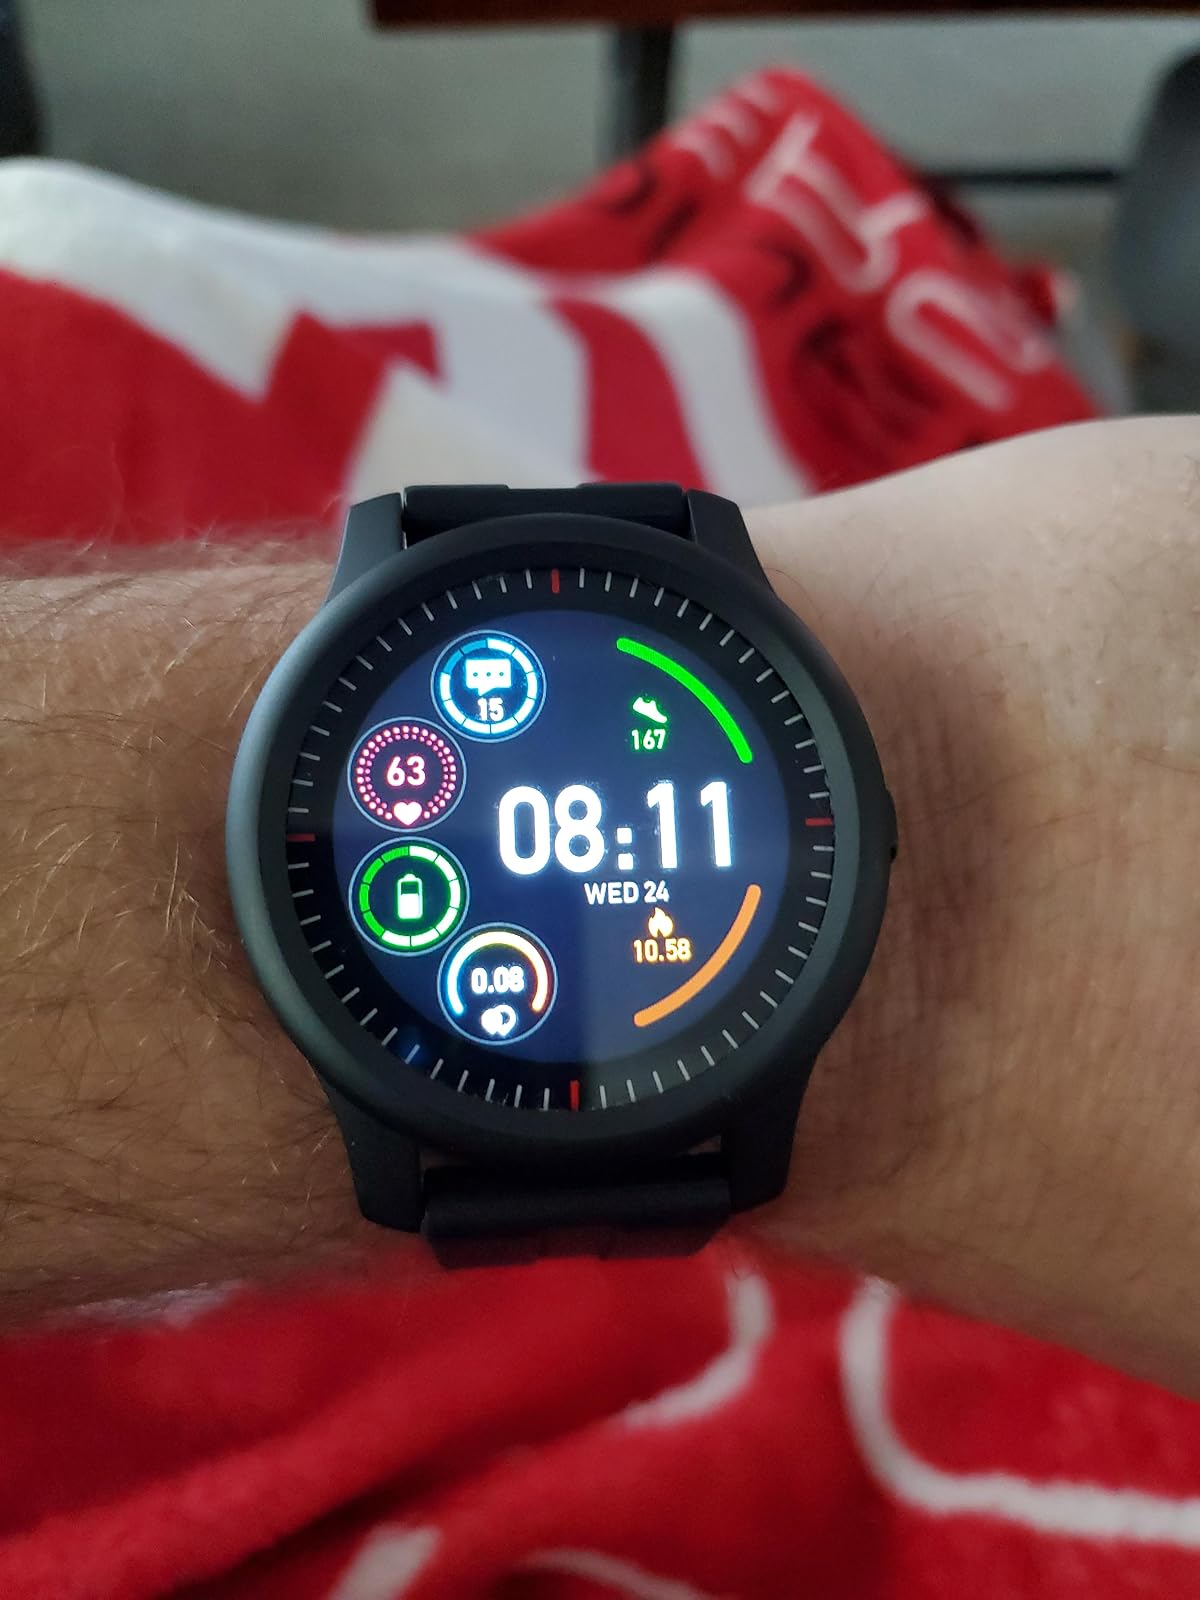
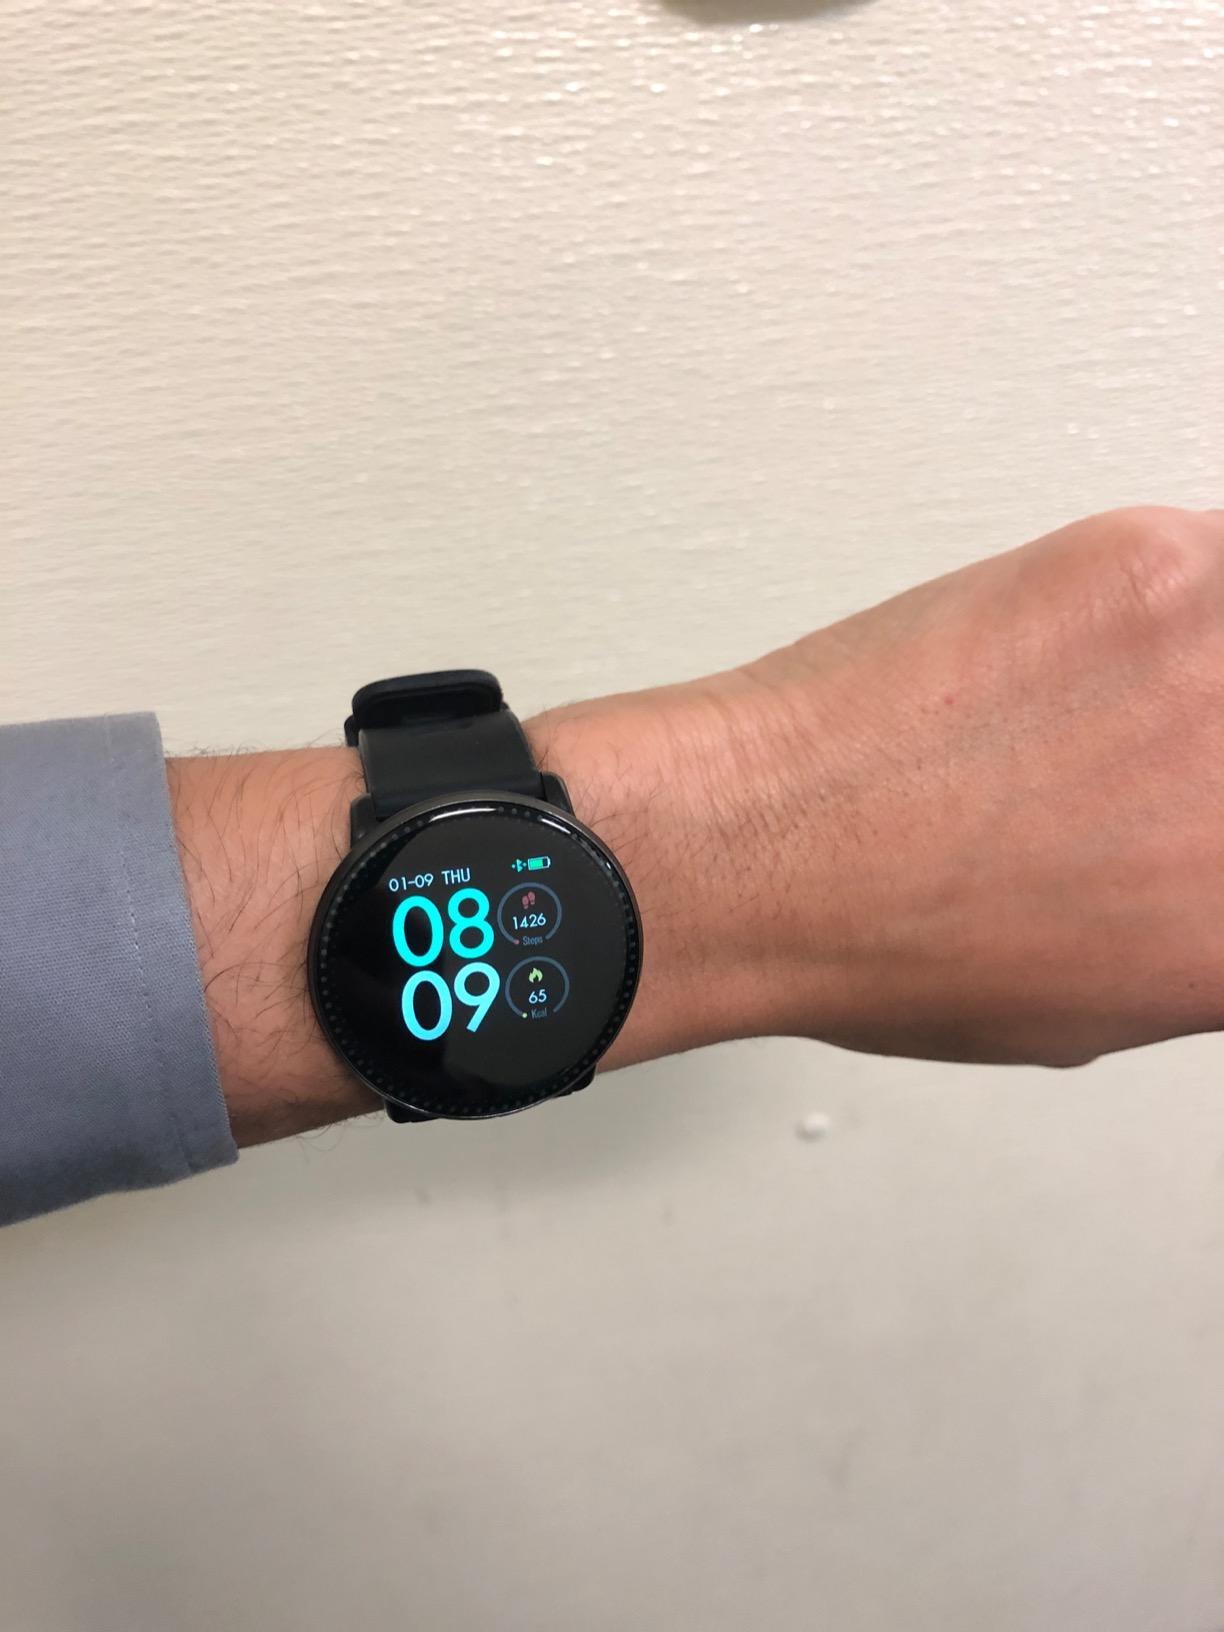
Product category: smartwatch
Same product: no